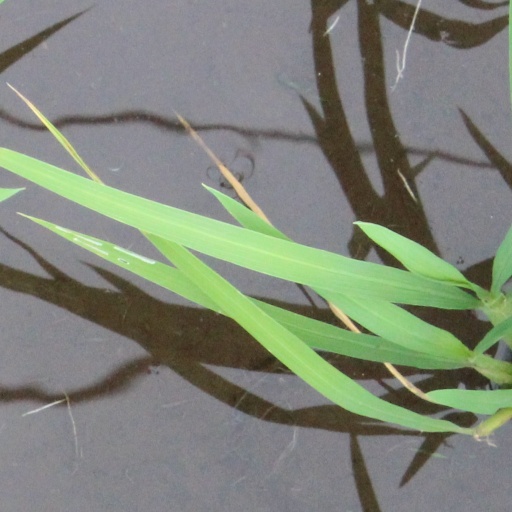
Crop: rice